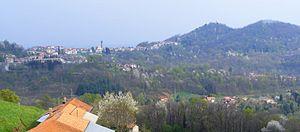
Zumaglia est une commune italienne d'environ 1 100 habitants, située dans la province de Biella, dans la région Piémont, dans le nord-ouest de l'Italie.